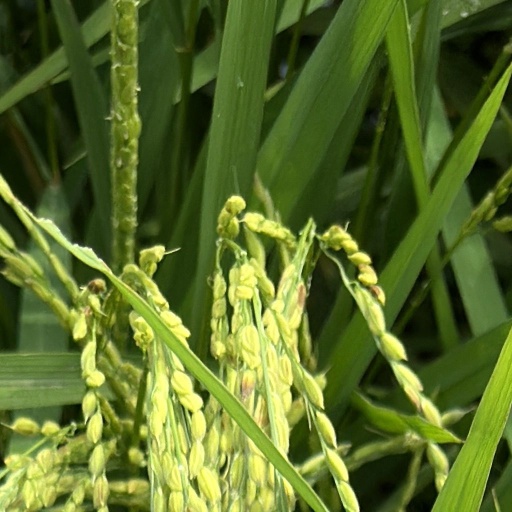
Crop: rice